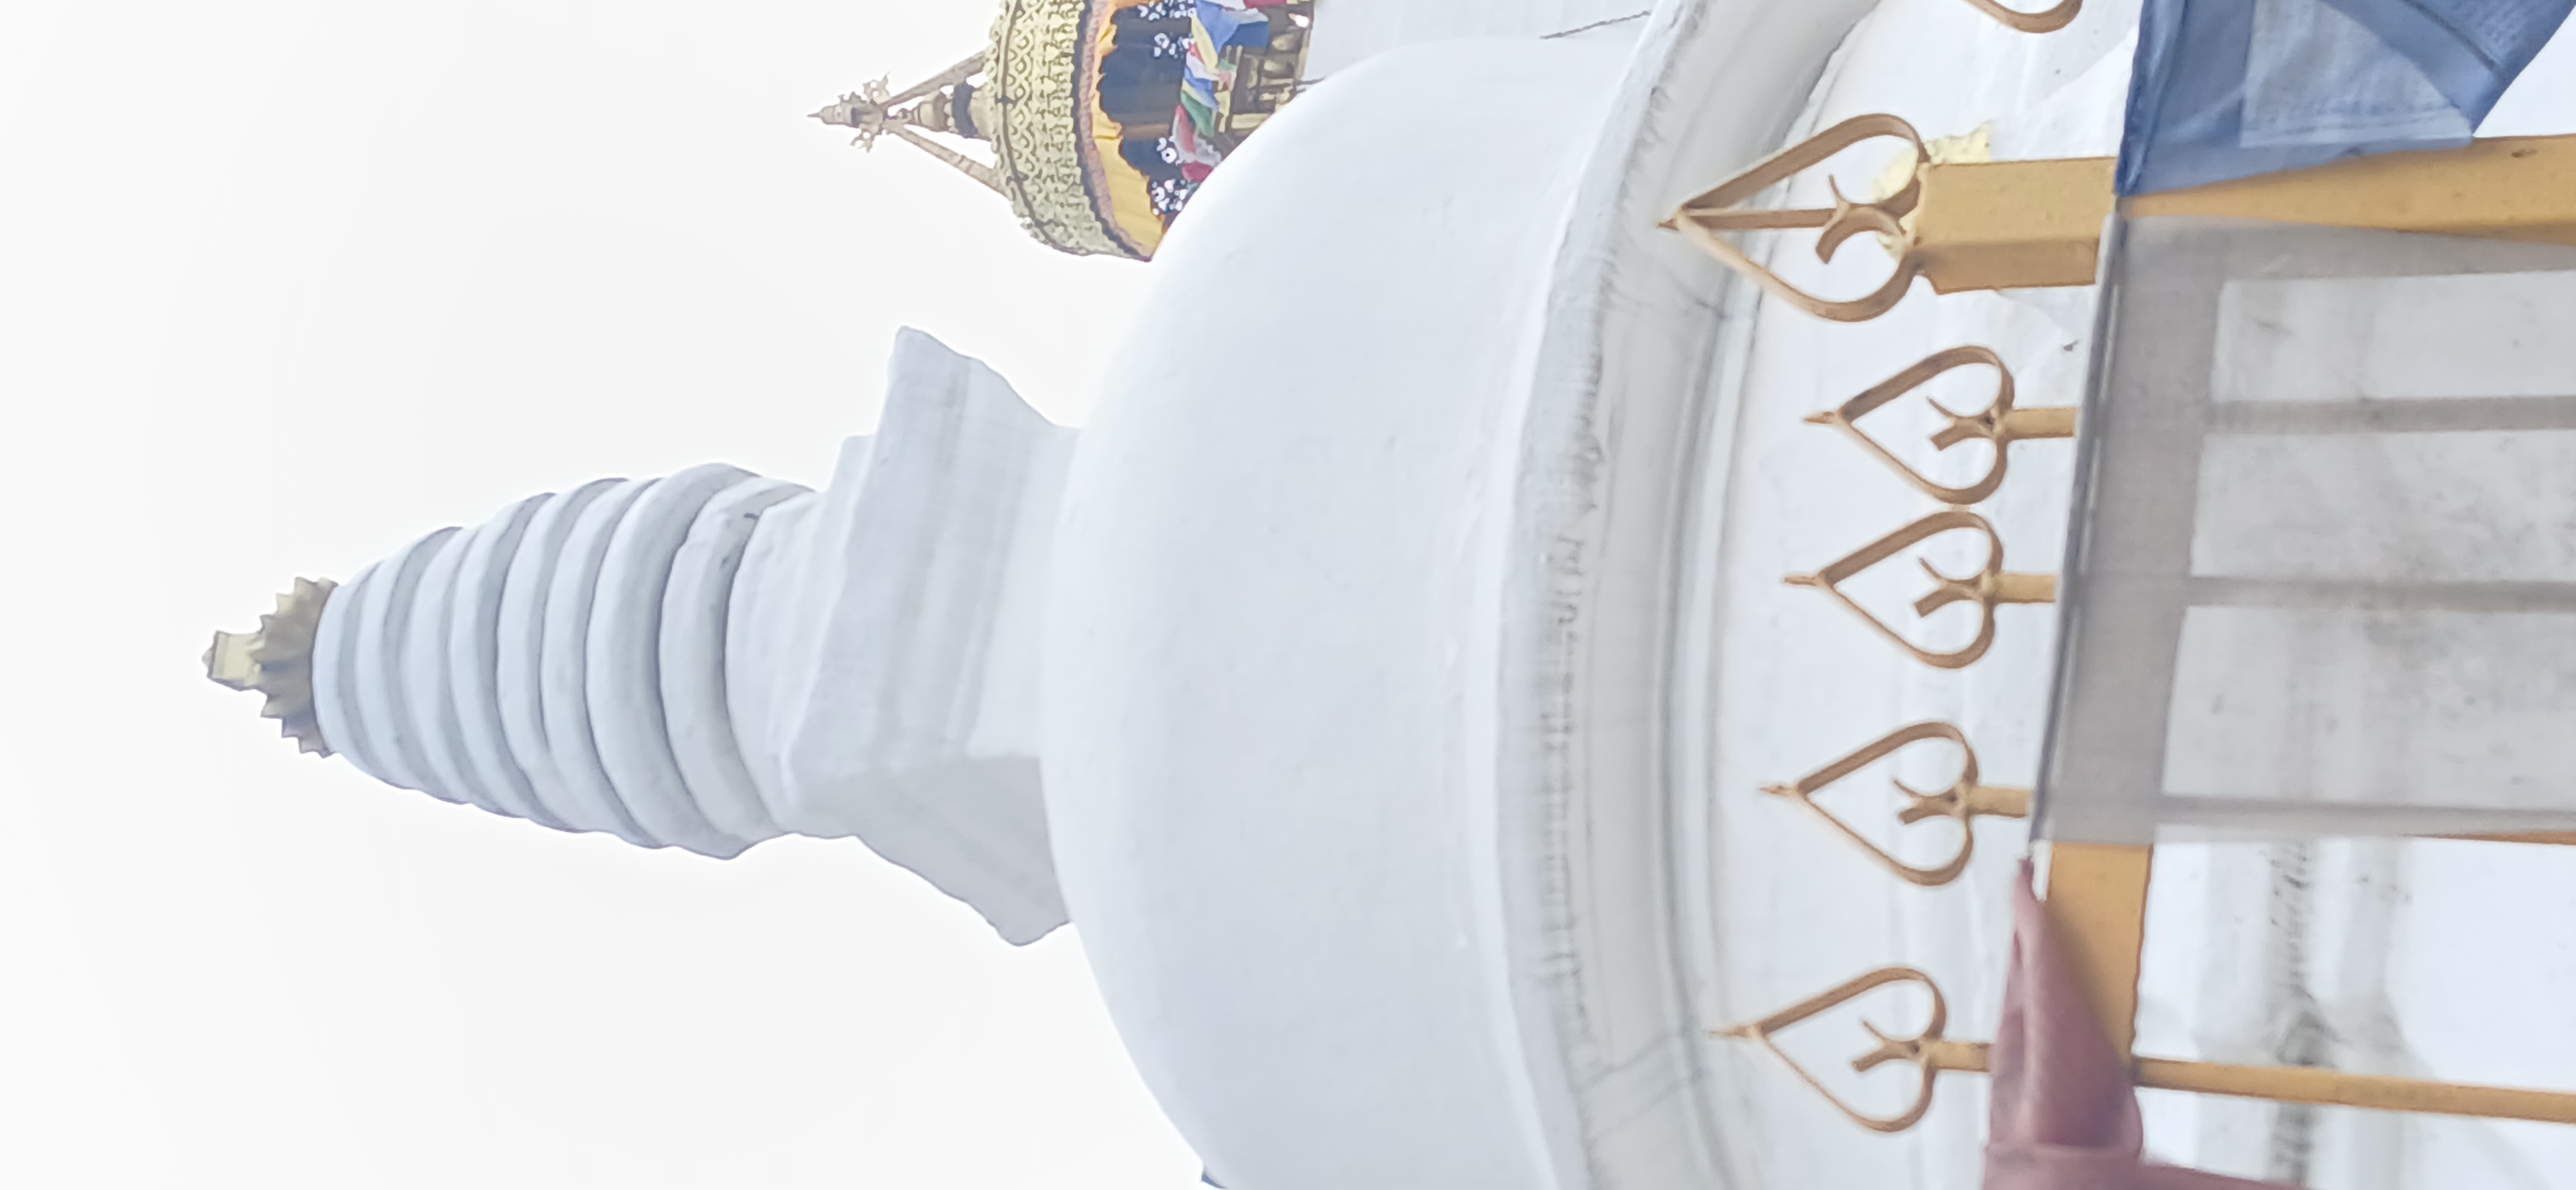
Heritage site: Ashok_stupa_Chaitya